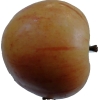
Label: Apple 14